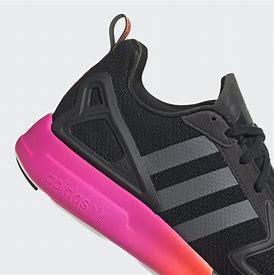
Brand: Adidas
Model: ZX 2K Flux